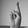
ASL letter: R